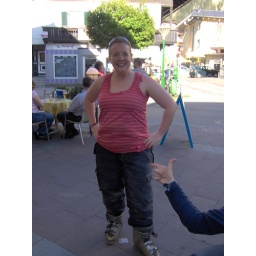
fast downhill boarding,not much snow and wet muddy patch equals wet dirty clothes as modelled here by the lovely Amy..